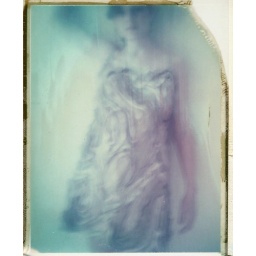
...Parisian flower ( dress by Romyda Keth)